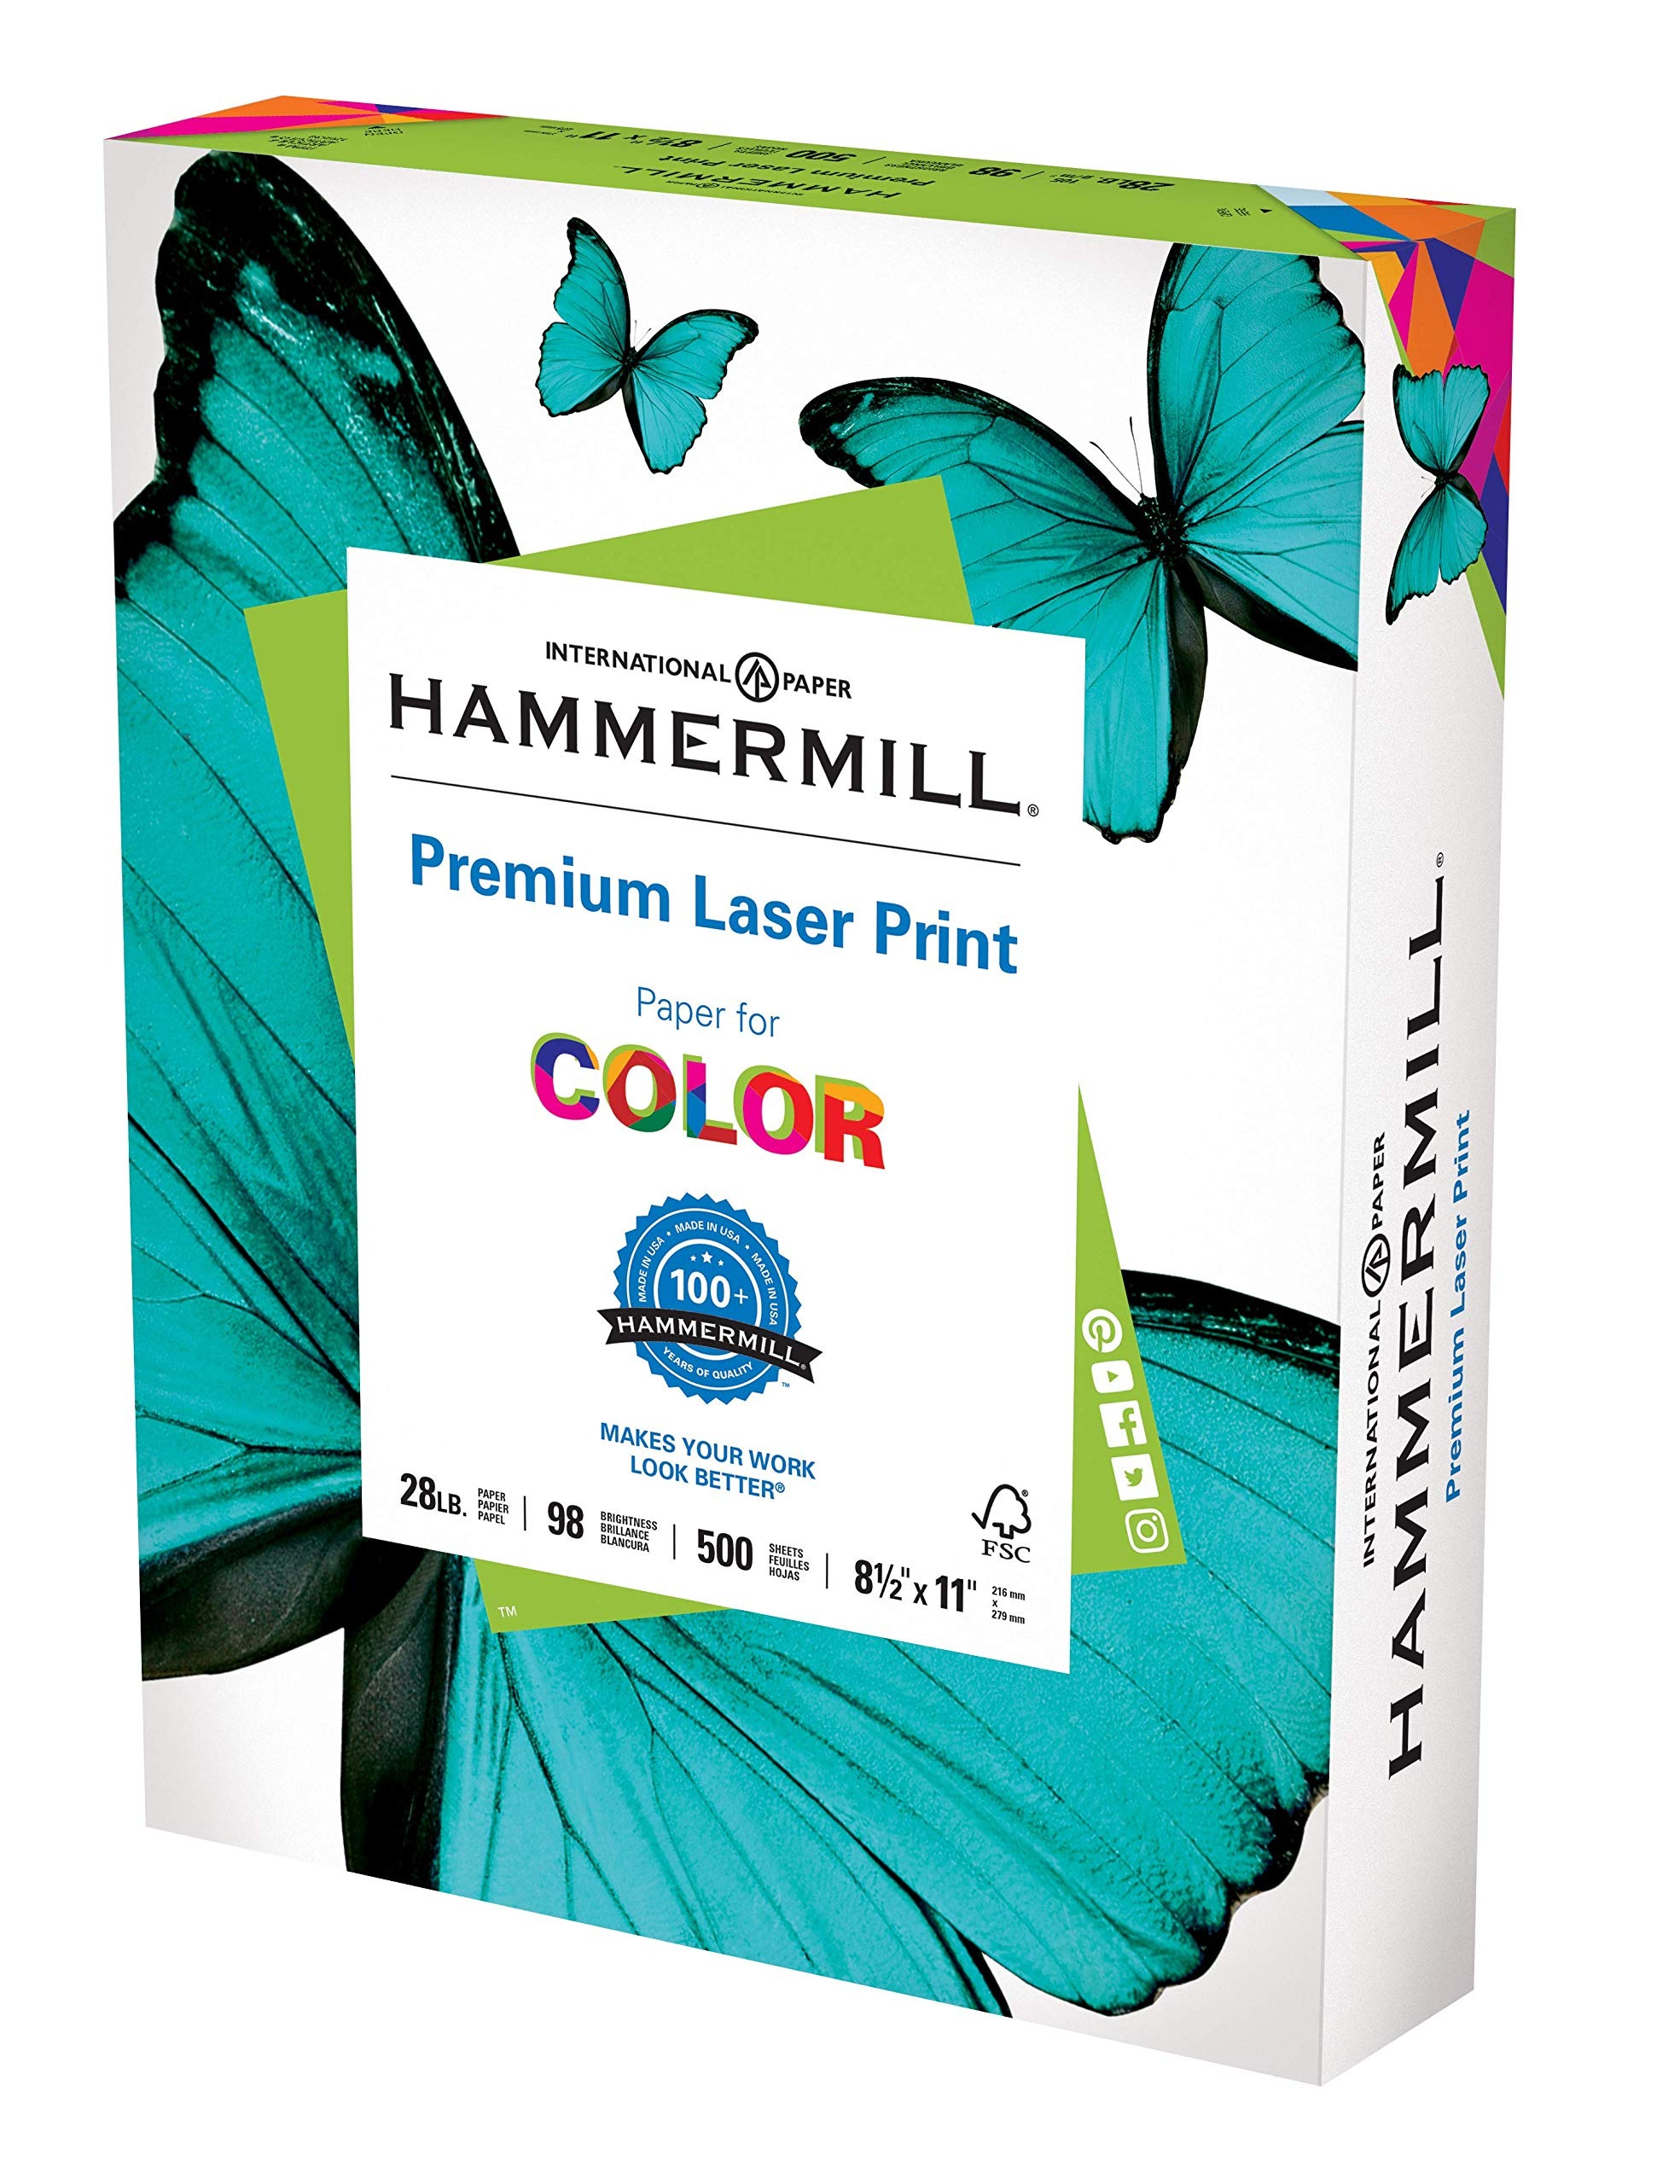
Item Name: Hammermill Printer Paper, Premium Laser Print 28 lb, 8.5 x 11-1 Ream (500 Sheets) - 98 Bright, Made in the USA, 125534R
Value: 500.0
Unit: Count

Price: 17.15